Saladin

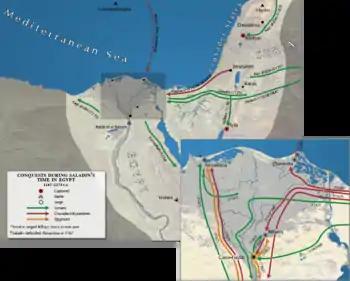
Saladin's battles in Egypt

According to Baha ad-Din ibn Shaddad (one of Saladin's contemporary biographers), Saladin was a pious Muslim—he loved hearing Quran recitals, prayed punctually, and "hated the philosophers, those that denied God's attributes, the materialists and those who stubbornly rejected the Holy Law." He was also a supporter of Sufism and a patron of khanqahs (Sufi hostels) in Egypt and Syria, in addition to madrasas that provided orthodox Sunni teachings. Above all else he was a devotee of jihad: